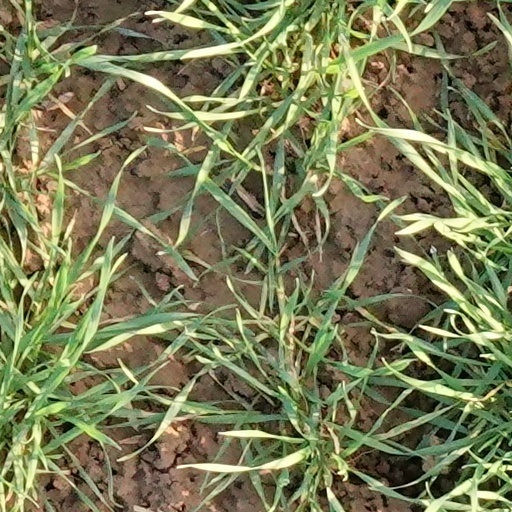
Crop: wheat